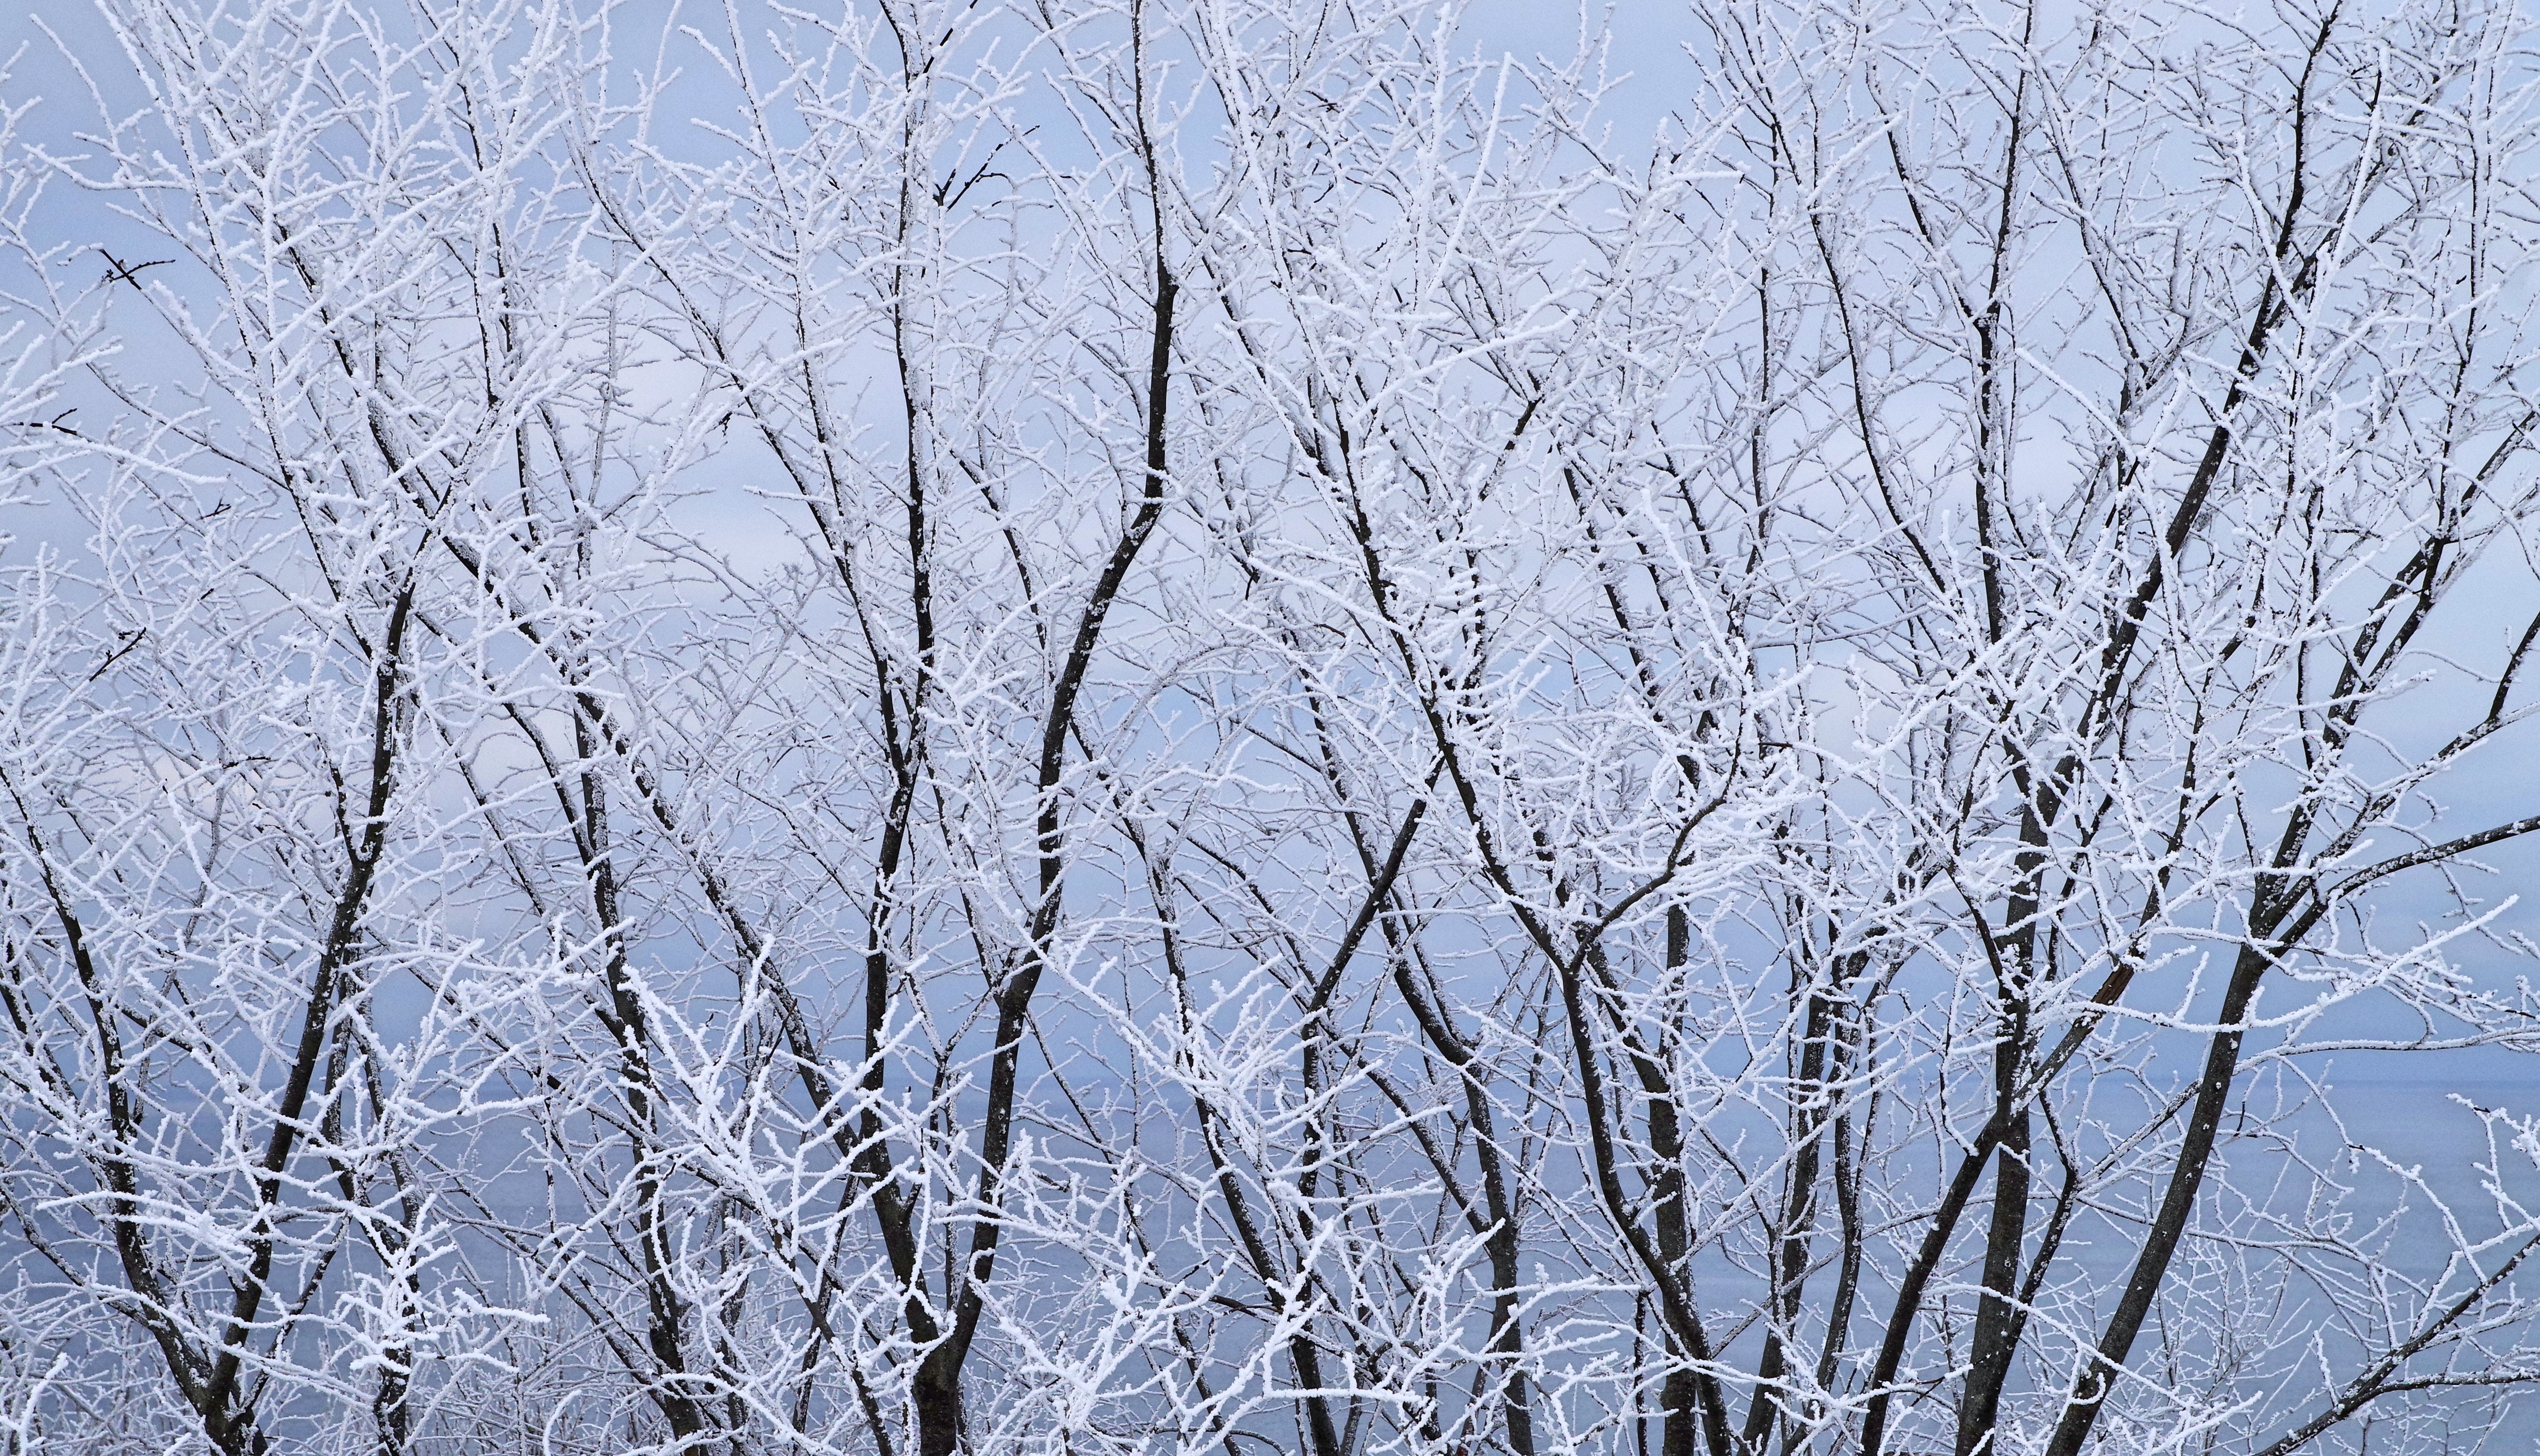
tree, branch, frost, winter, twig, freezing, snow, woody plant, Canoe birch, plant, birch, ice, sky, plant stem, birch family, trunk